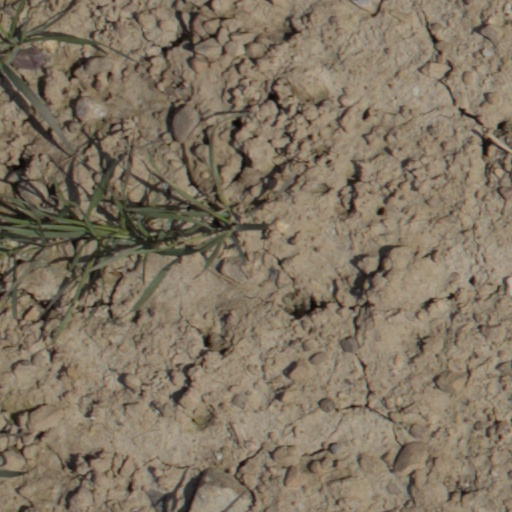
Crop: wheat